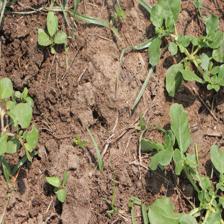
Label: BroadLeafWeed